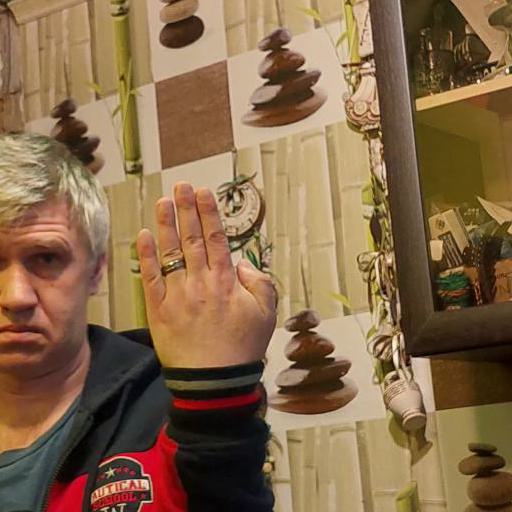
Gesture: stop_inverted